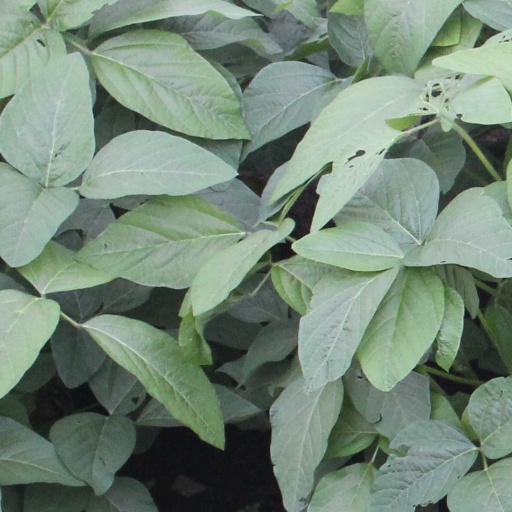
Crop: soybean